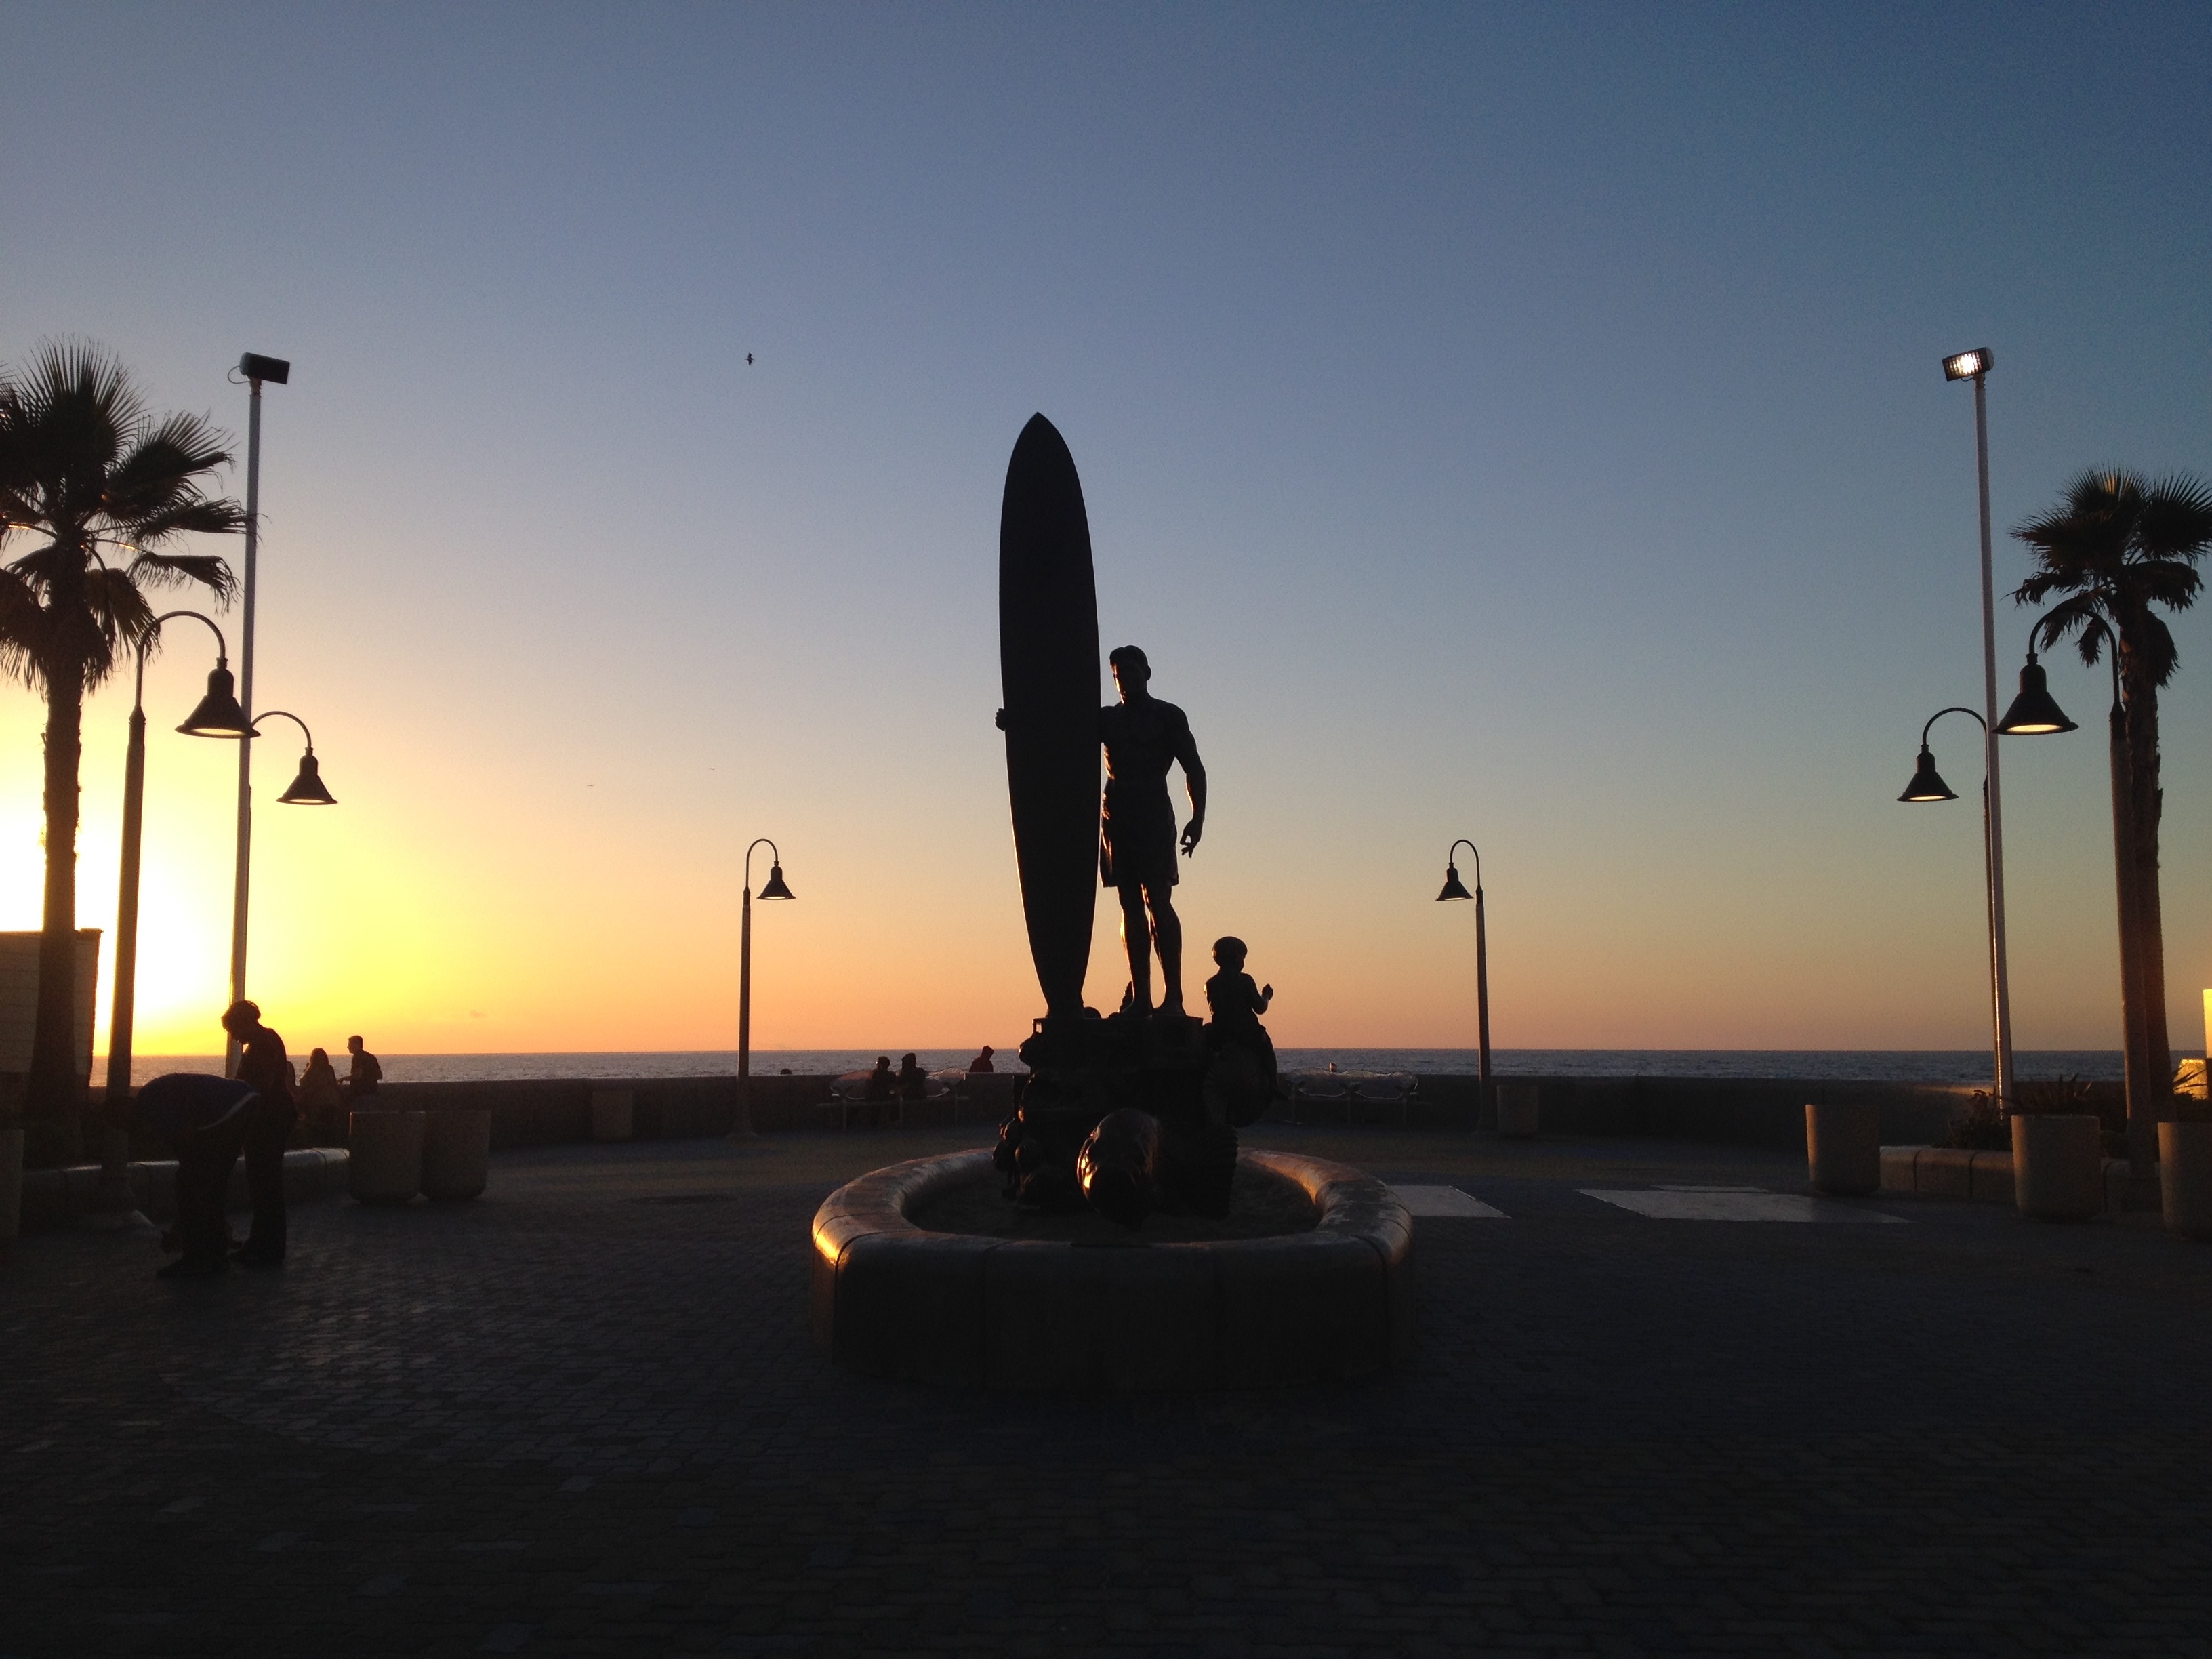
beach, sea, nature, outdoor, ocean, silhouette, light, people, sky, sunrise, sunset, night, morning, summer, vacation, surfer, dusk, statue, evening, reflection, tropical, blue, street light, lighting, california, sunny, silhouettes